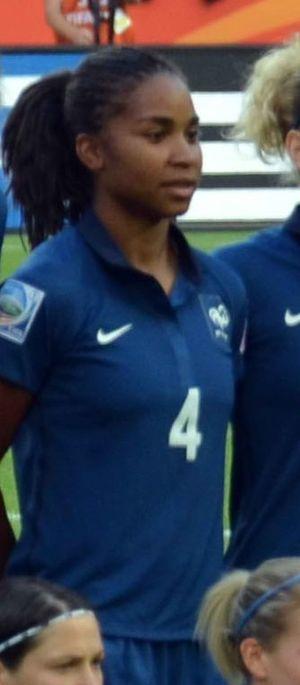
Laura Georges - Match de phase de groupes de la coupe du monde entre la France et l'Allemagne le 5 juillet 2011 au Borussiapark de Mönchengladbach